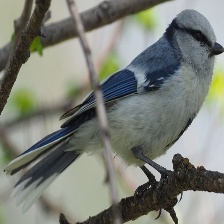
Species: AZURE TIT
Scientific name: CYANISTES CYANUS